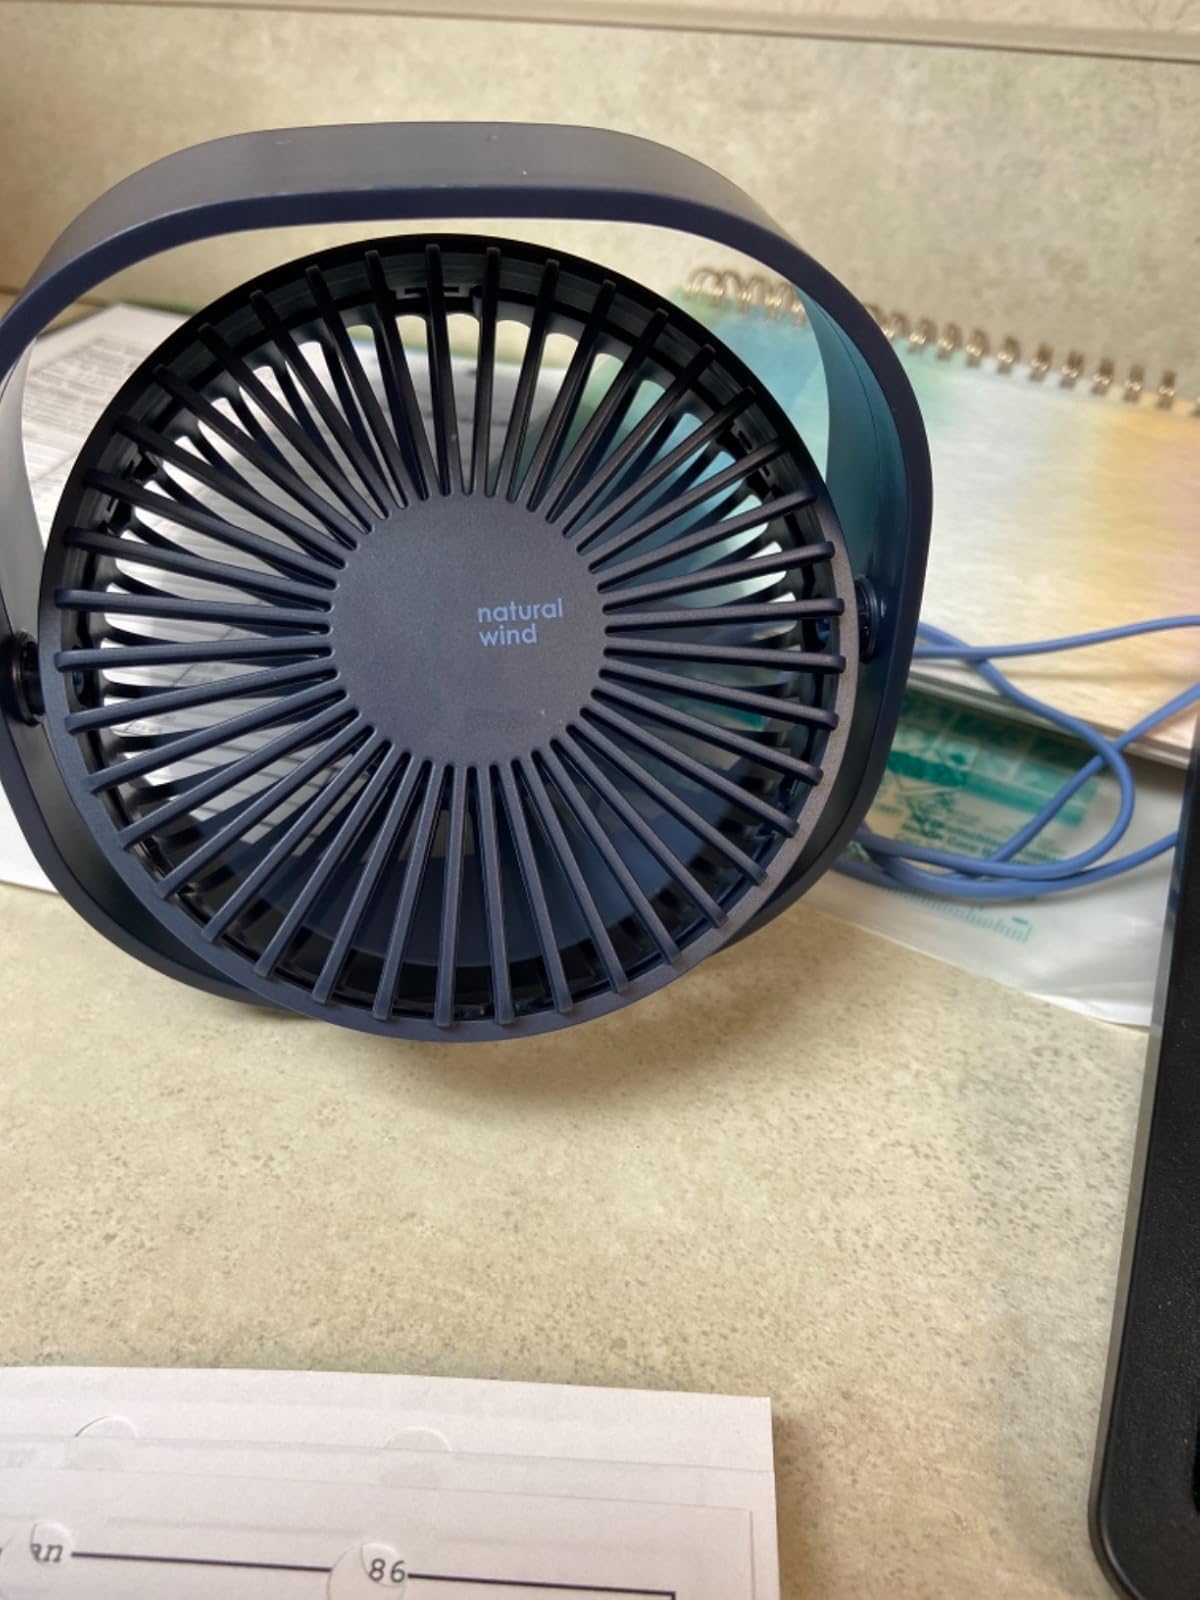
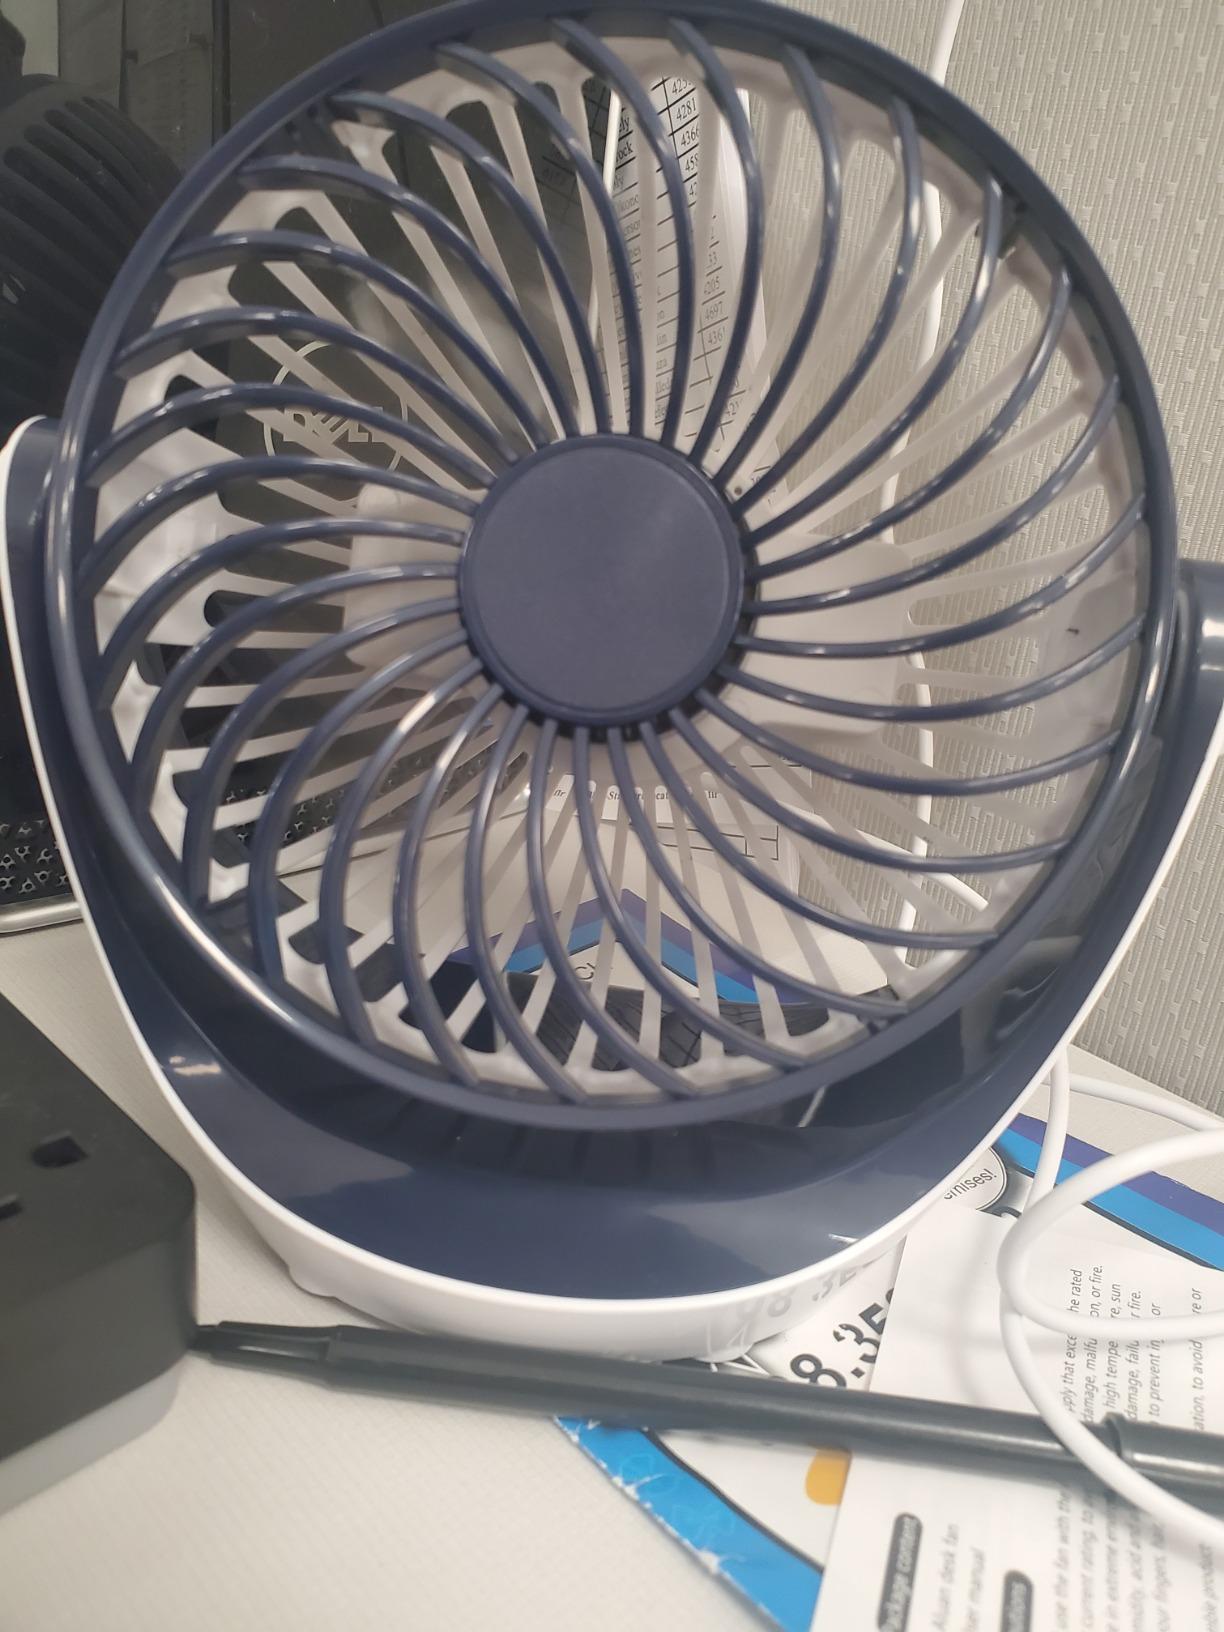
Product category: fan
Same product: no